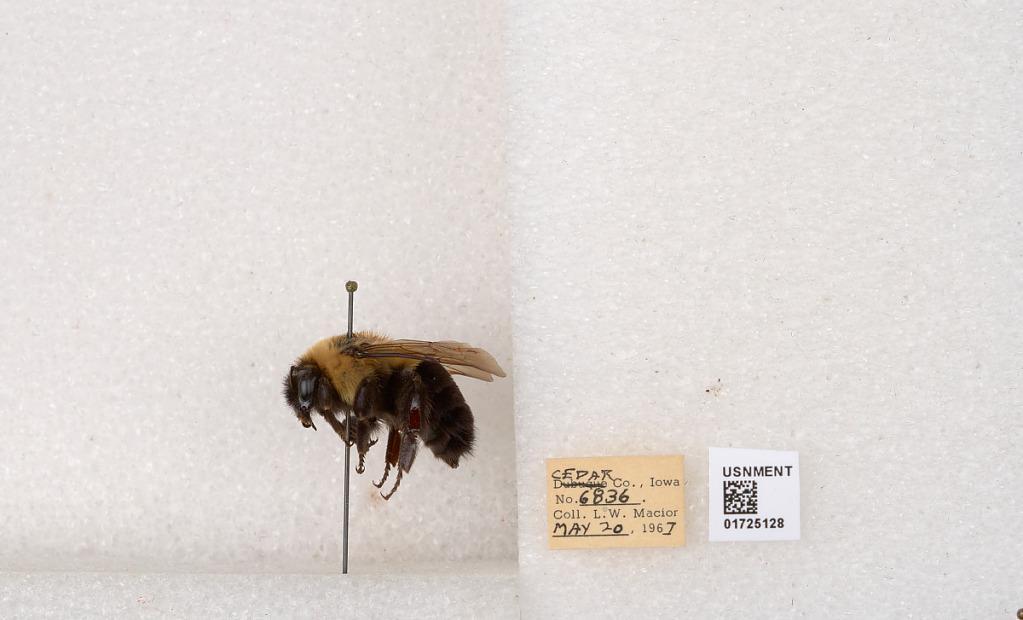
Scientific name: Bombus impatiens Cresson
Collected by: L. Macior
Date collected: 1967-5-20
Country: United States
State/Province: Iowa
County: Cedar
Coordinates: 41.7723, -91.1324